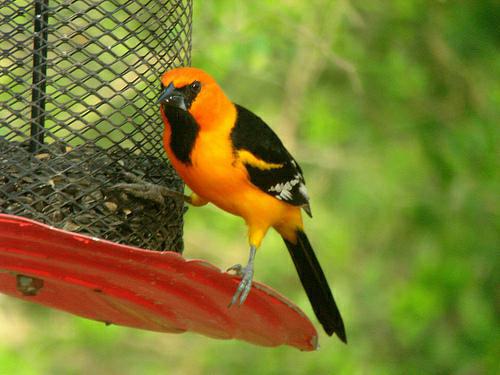
A photo of a hooded oriole